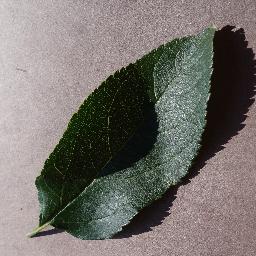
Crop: apple
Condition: healthy